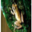
Label: frog